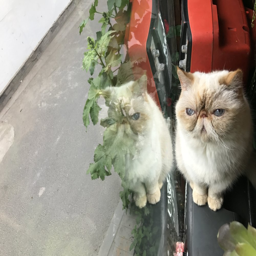
cat in the window at classical artist